Dieter Oesterlen

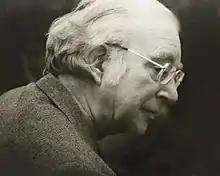
Oesterlen in 1975

Dieter Oesterlen (April 5, 1911 – April 6, 1994) was a German architect. He re-built the Leineschloss, the Marktkirche, and the opera house all in Hanover after the destruction of World War II.